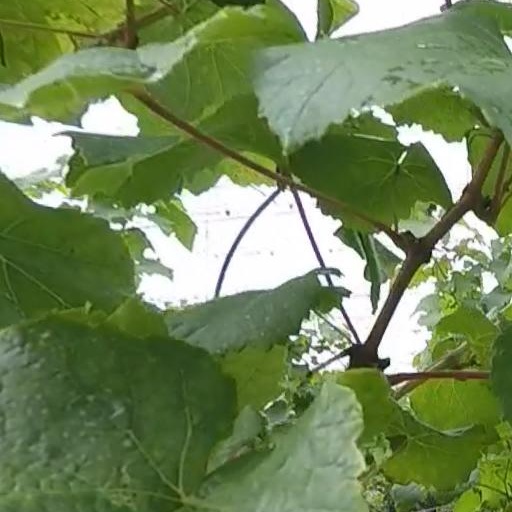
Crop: grape